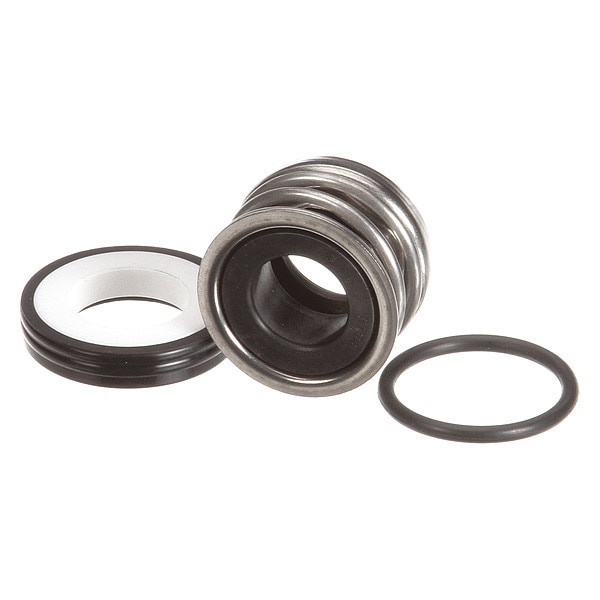
Auger Seal Assembly, 1" L, 2-1/2" W
Auger Seal Assembly, For Use With Mfr. Model Number 15 SERIES, 7CI100A, 7FS100A, 7UC100A, 7UD100A, E7CI100A, E7FS100A, E7UC100A, E7UD100A, SST-120-4-4S-1200-P, Fits Brand Follett Ice
Brand: Follett Ice
Category: Home & Garden > Kitchen & Dining > Kitchen Appliance Accessories > Ice Cream Maker Accessories